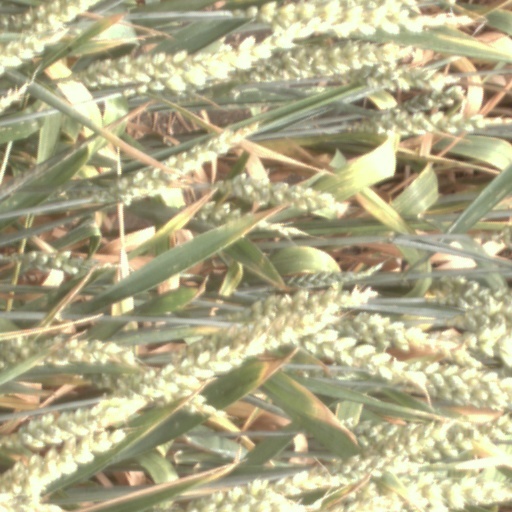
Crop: wheat